Sydney Town Hall

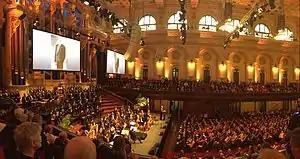
The interior of the Centennial Hall during a service

Sydney Town Hall is a composite brick and stone construction. The external walls and elements such as the upper levels of the clock tower, balconies and colonnades, external stairs and roof top decoration are of Sydney "yellowblock" sandstone. Internal faces of walls and internal walls are rendered and/or plastered brick. The building is supported on brick and stone strip foundations or brick piers. The first stage mostly has timber floor structures and floors except for the corridors and the vaults. The second stage has concrete floors vaulted between steel beams, and has some timber floors. The floors are tile or timber over the structure.